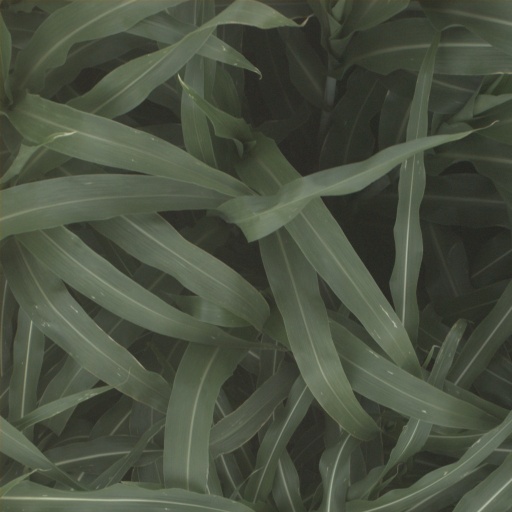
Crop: sorghum